Mitsubishi Town Box

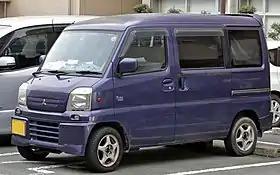
First generation Mitsubishi Town Box (Early model)

The Mitsubishi Town Box is a kei car (Town Box) and minivan (Town Box Wide) produced for the Japanese domestic market (JDM) by the Japanese automaker Mitsubishi Motors. It was initially available with the alloy-headed "4A30" 657 cc inline-four engine, but switched to the "3G83" 659 cc straight-three engine in 2002. From June 1999 until August 2001, a slightly larger version of the same vehicle powered by a "4A31" 1.1 L straight-four, the Mitsubishi Town Box Wide, was also available. The first generation Town Box was discontinued in November 2011, ending the twelve-year production run. The nameplate returned in February 2014 on a rebadged version of the Suzuki Every Wagon.